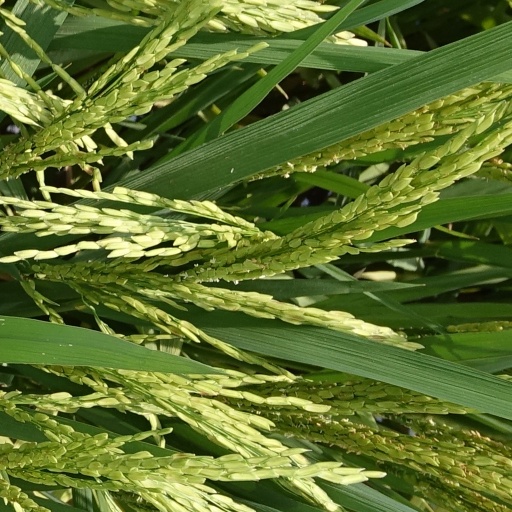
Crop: rice